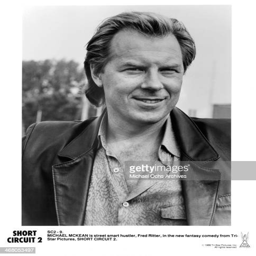
actor poses on set for film